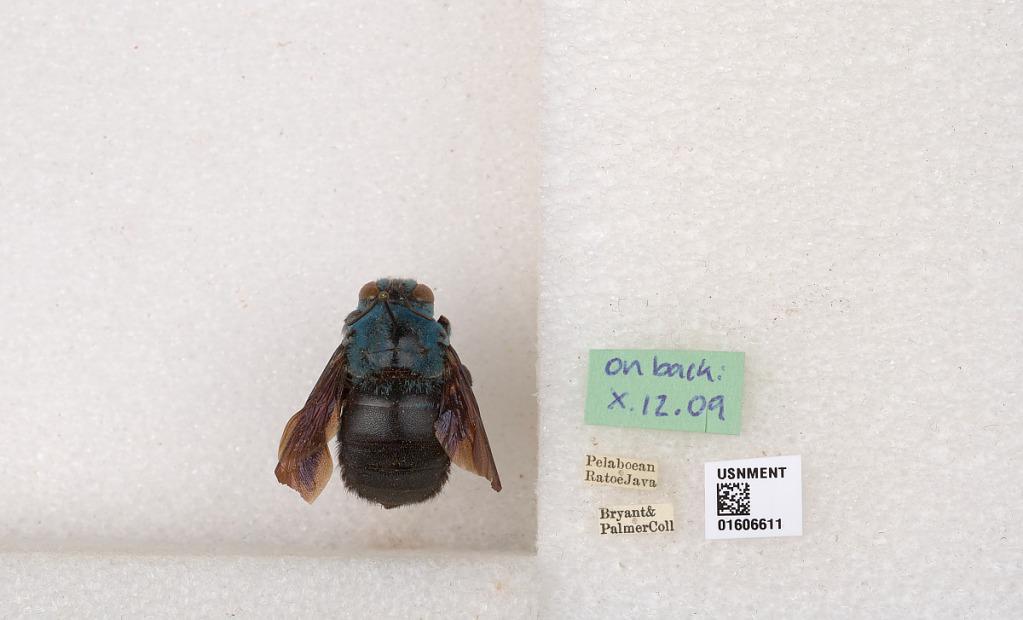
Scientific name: Xylocopa (Koptortosoma) caerulea (Fabricius)
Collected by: Bryant & Palmer
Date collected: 1909-10-12
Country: Indonesia
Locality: Pelaboean Ratoe